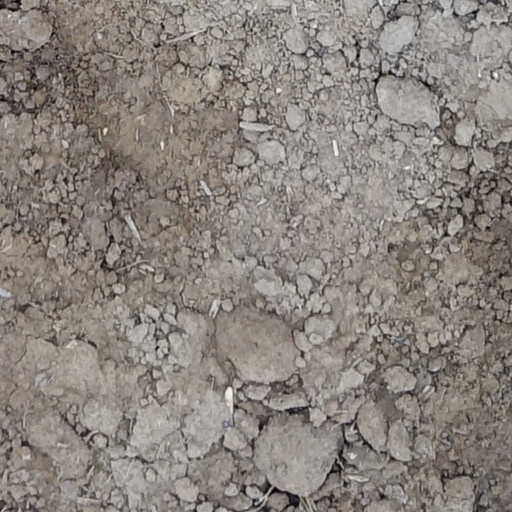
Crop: wheat